Eastern carpenter bee

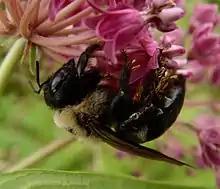
"X. virginica" on milkweed ("Asclepias") flower, carrying pollinia

In "X. virginica," mating occurs only once a year, in the spring. Eggs are laid in July, starting farthest from the exit hole, and by about August and mid-September, larval development has completed and all the pupae have become adults. Researchers suggest that there is a mechanism that synchronizes the emergence time of young that are laid at different times by causing the younger eggs to develop faster. This mechanism prevents bees that would emerge sooner from removing their siblings and decreasing their potential competition.